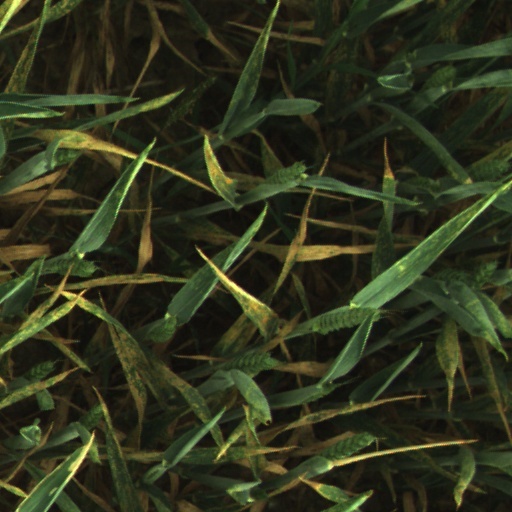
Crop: wheat